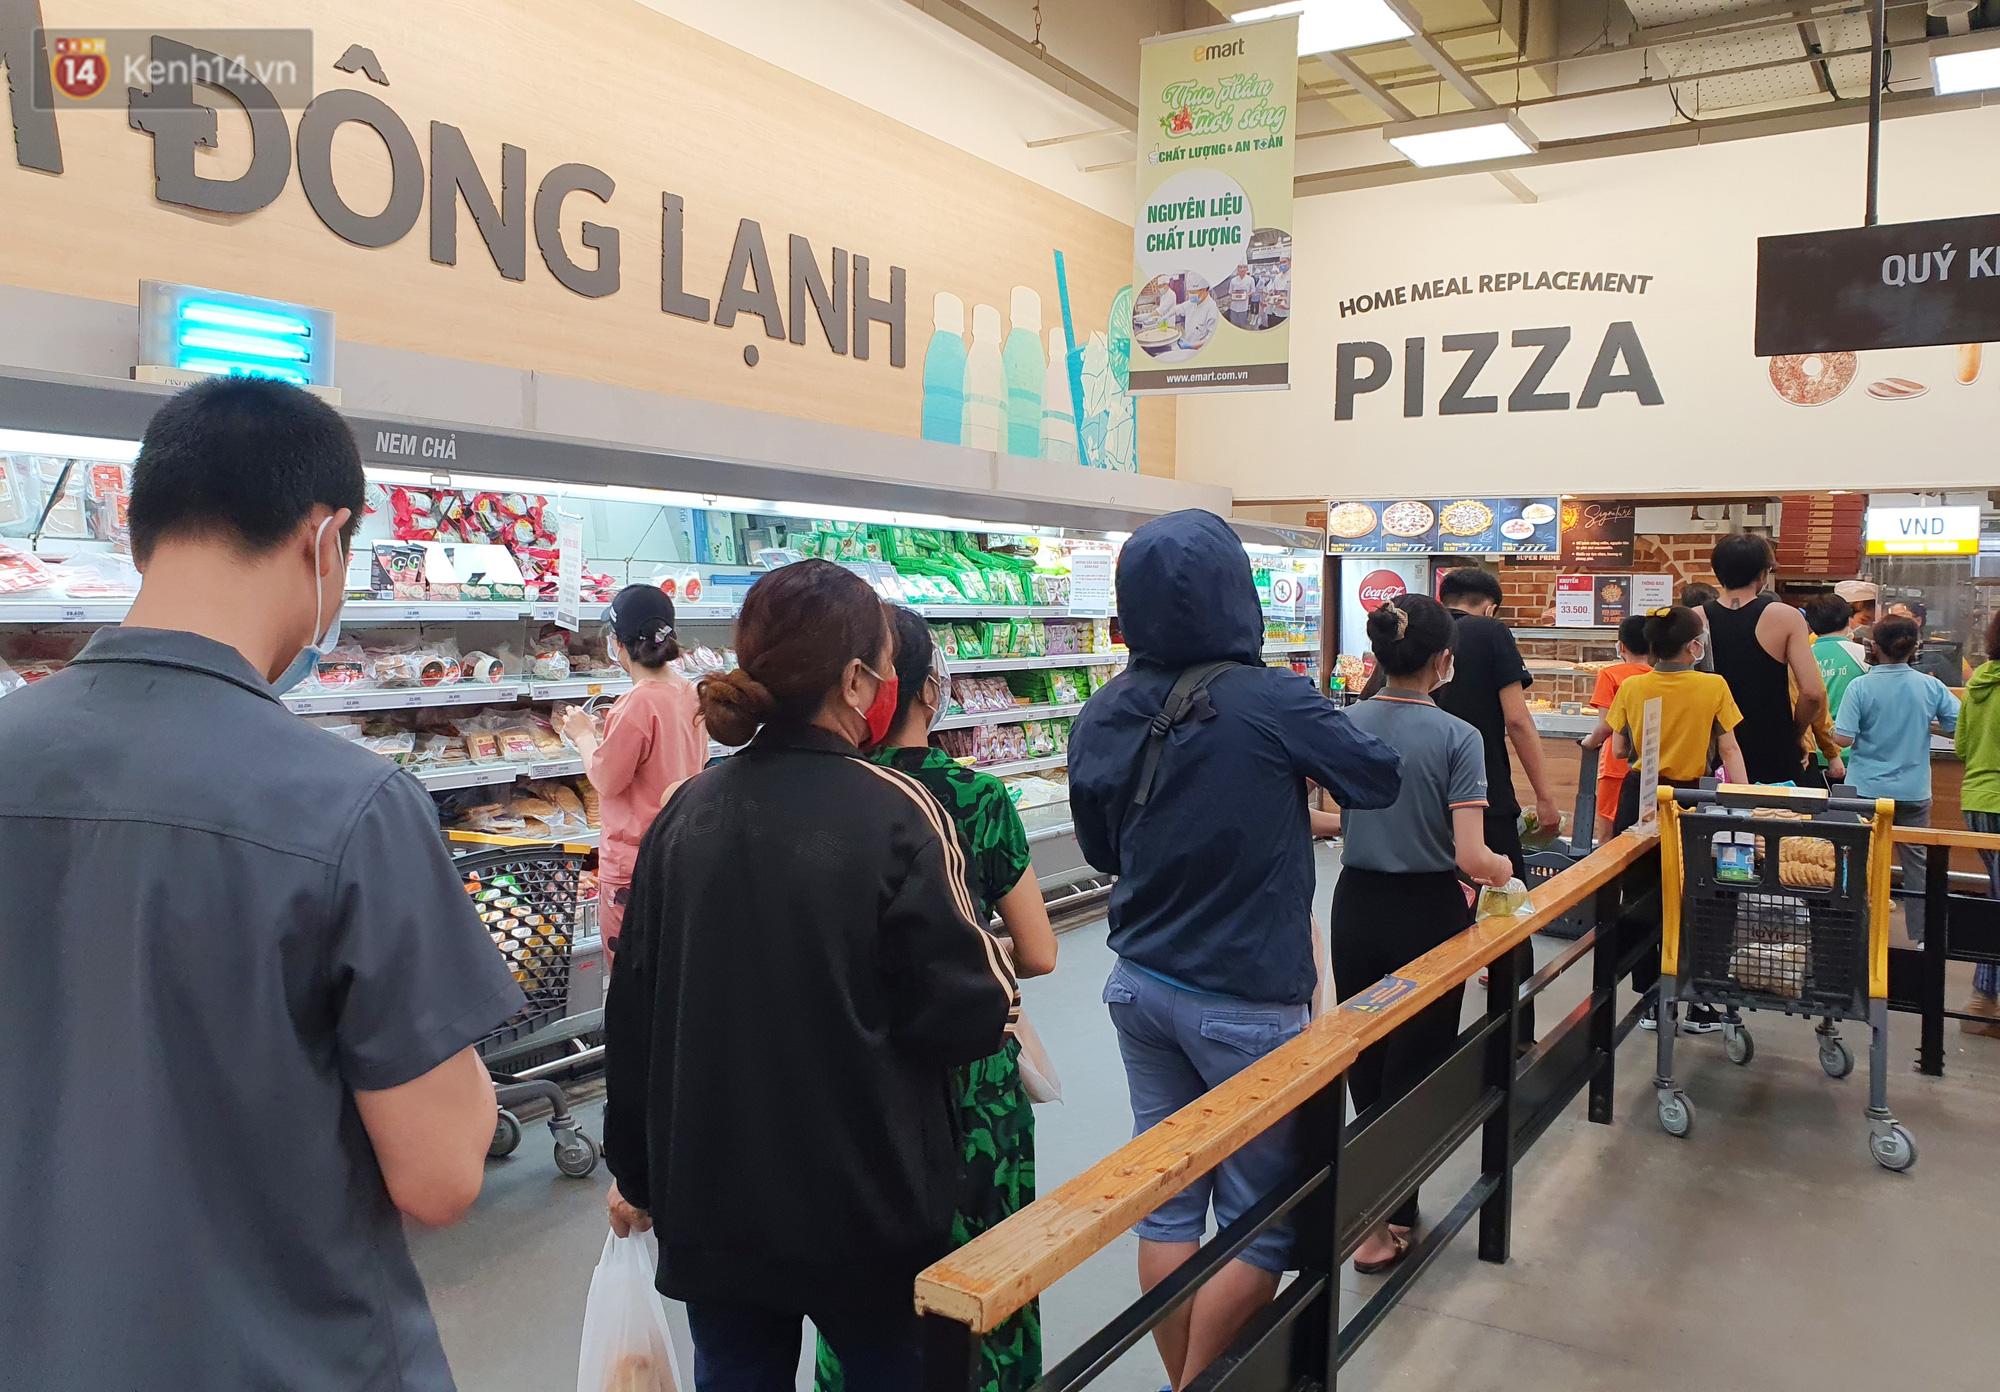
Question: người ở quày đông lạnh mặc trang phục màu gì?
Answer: mặc trang phục màu hồng